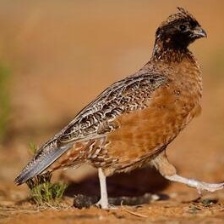
Species: MASKED BOBWHITE
Scientific name: COLINUS VIRGINIANUS RIDGWAYI
ImageNet parent category: quail